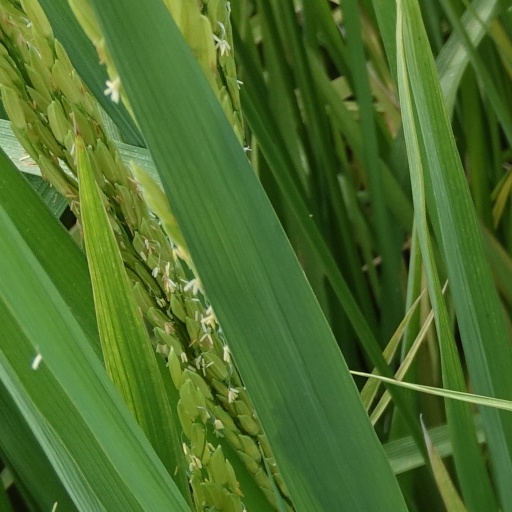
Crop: rice